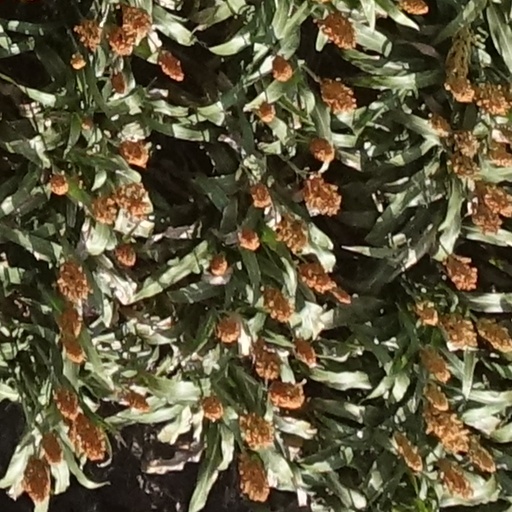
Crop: sorghum